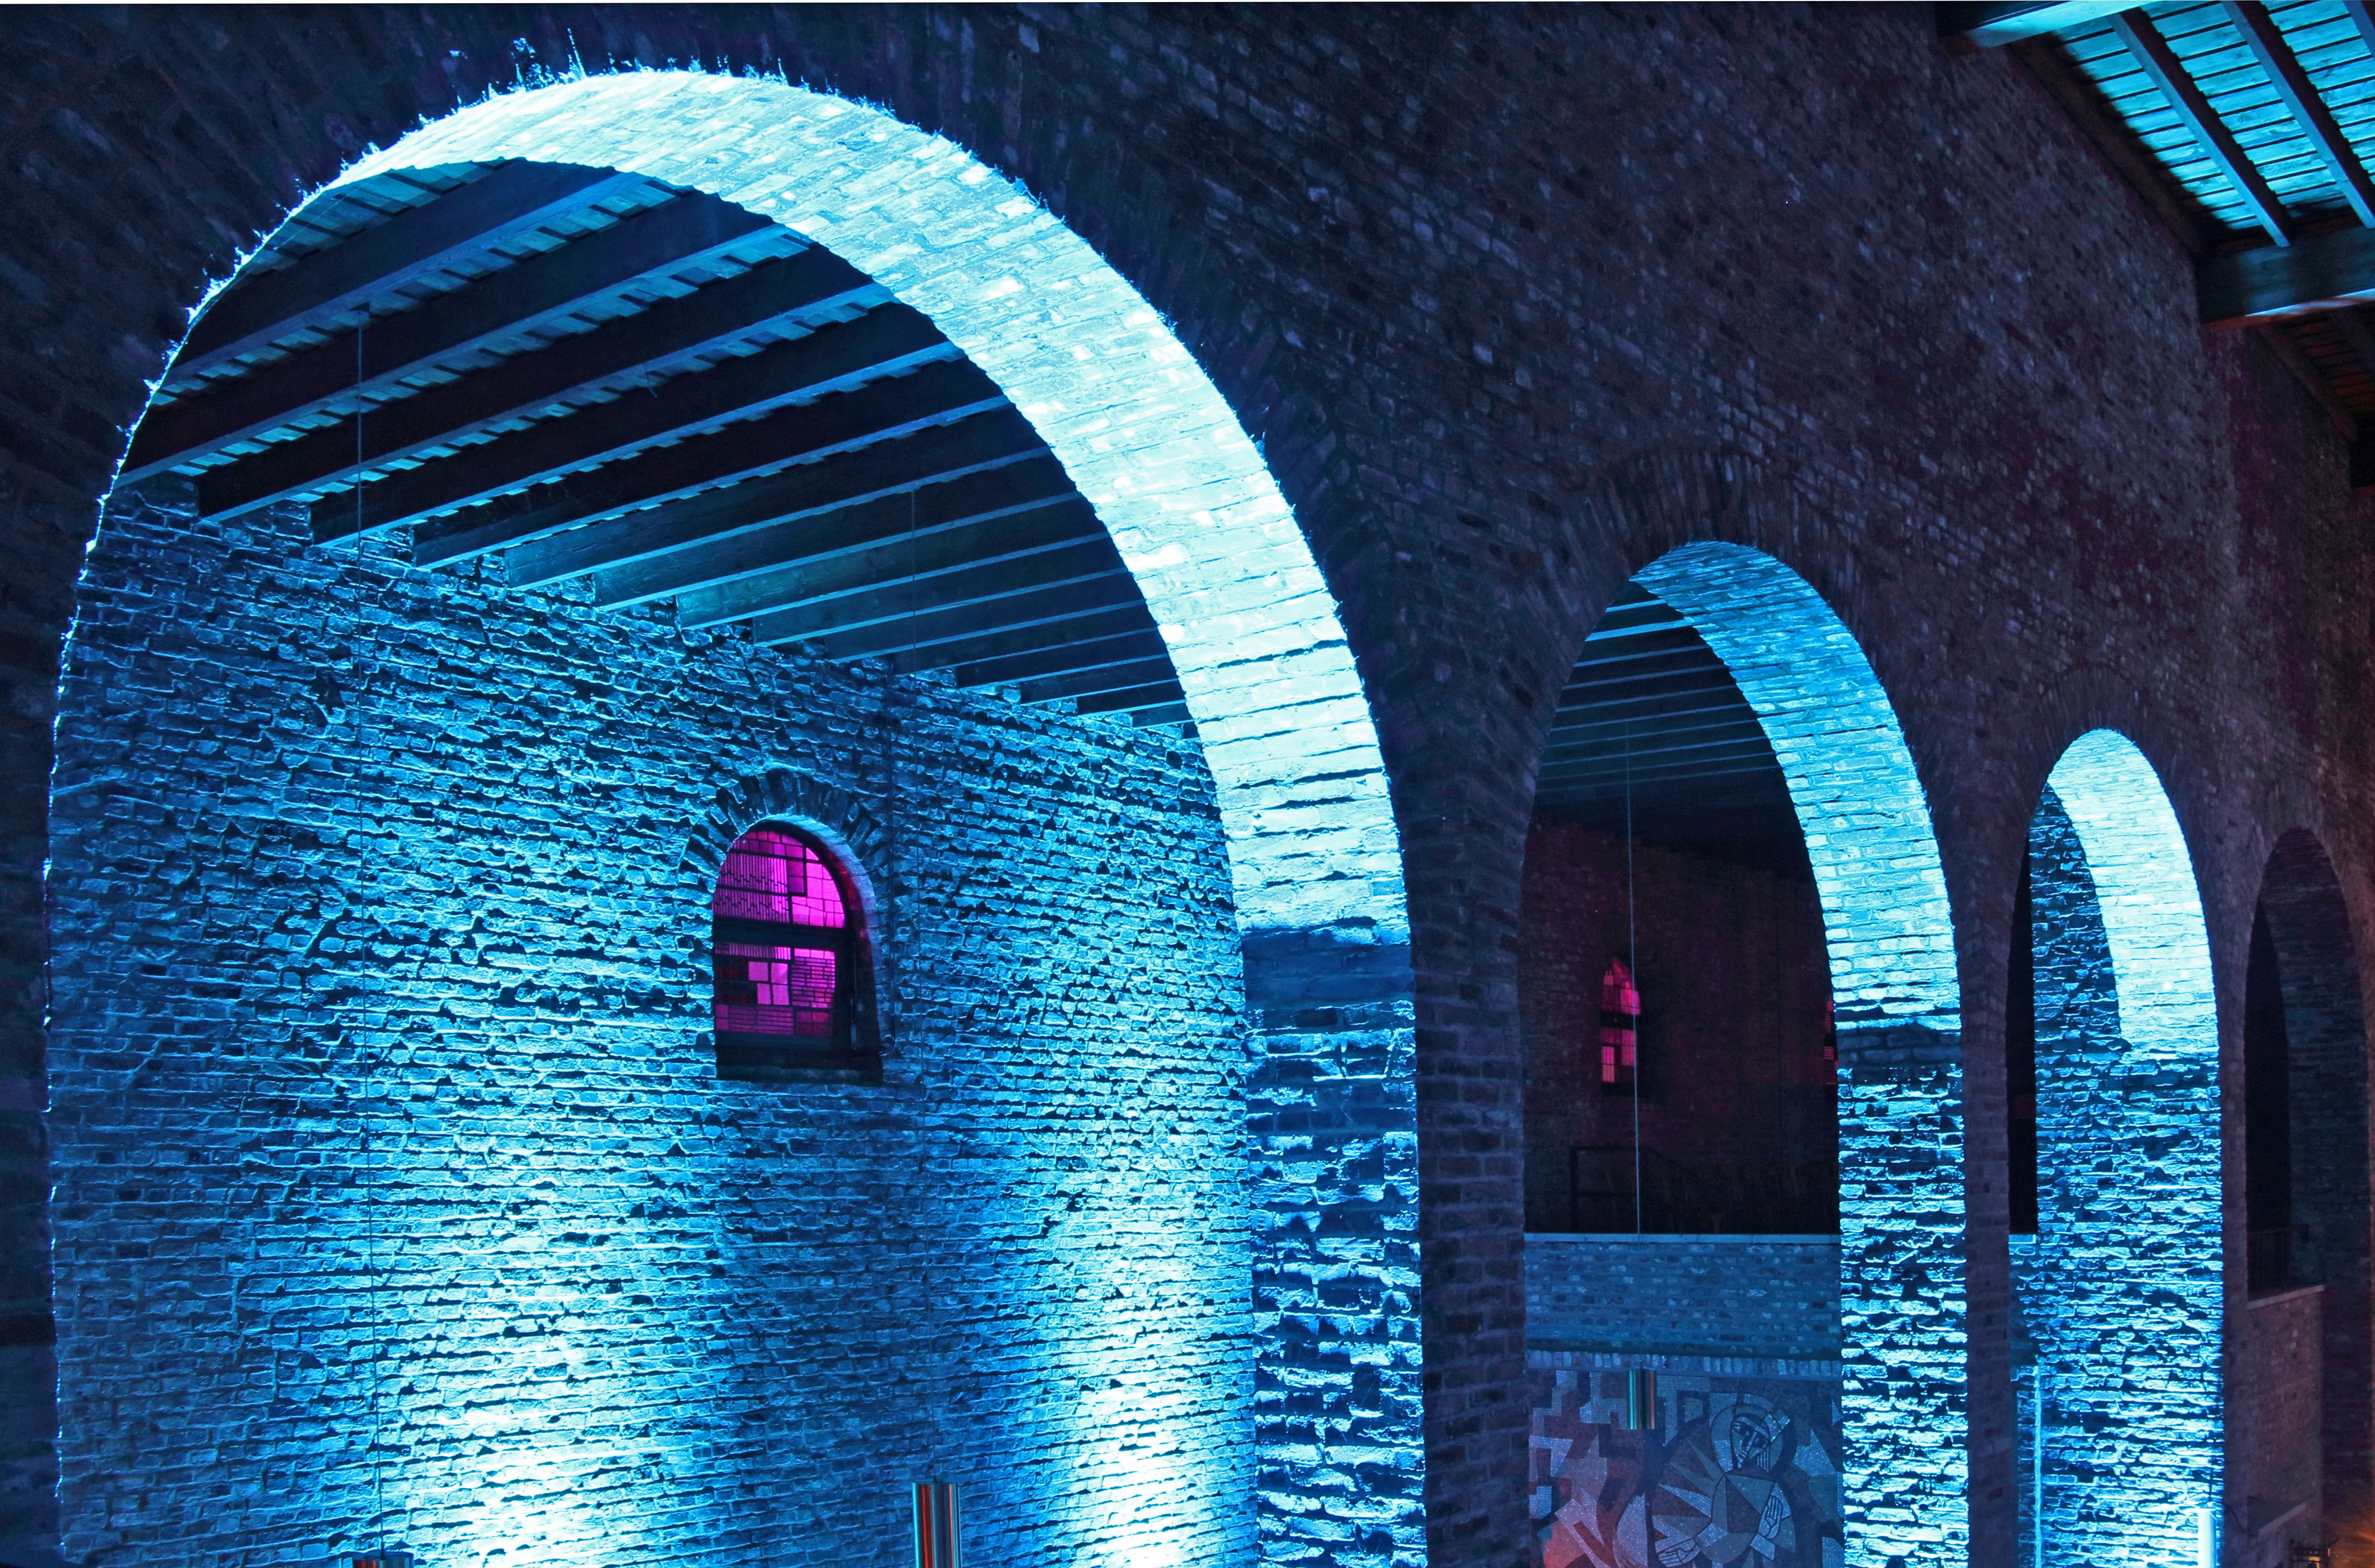
light, architecture, night, interior, building, arch, reflection, color, landmark, blue, church, symmetry, arcade, nave, vault, columnar, house of worship